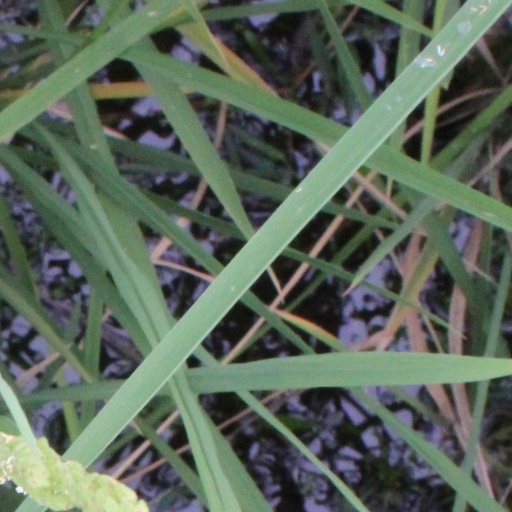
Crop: rice